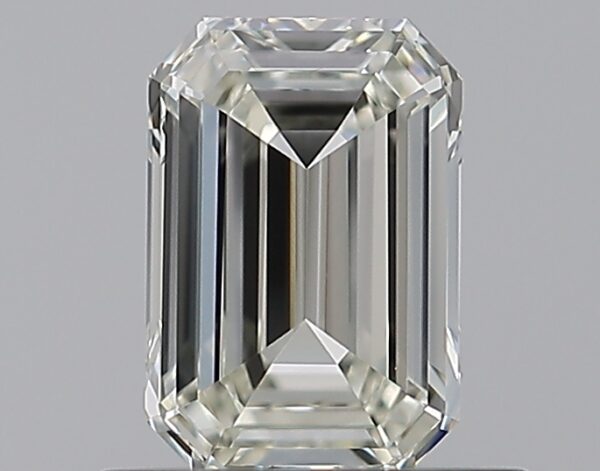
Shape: emerald
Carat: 0.66
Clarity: VVS2
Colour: J
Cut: EX
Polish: EX
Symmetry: EX
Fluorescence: N
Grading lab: GIA
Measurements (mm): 6.28 x 4.28 x 2.47